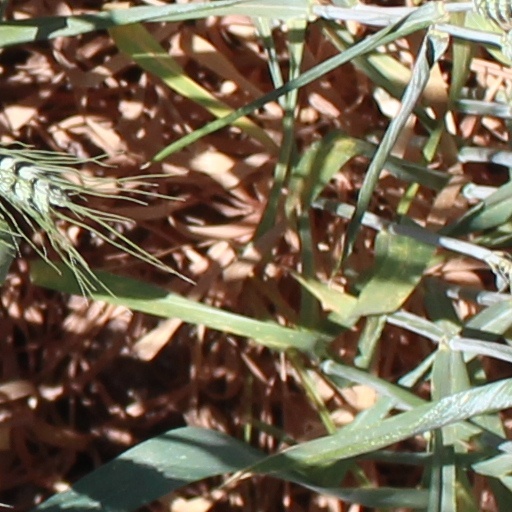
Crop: wheat